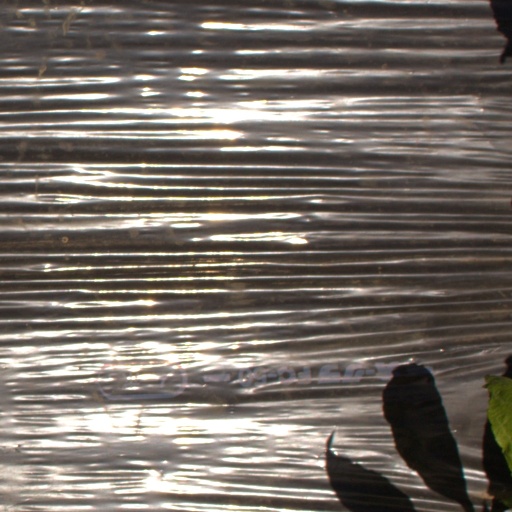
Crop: Jerusalem artichoke